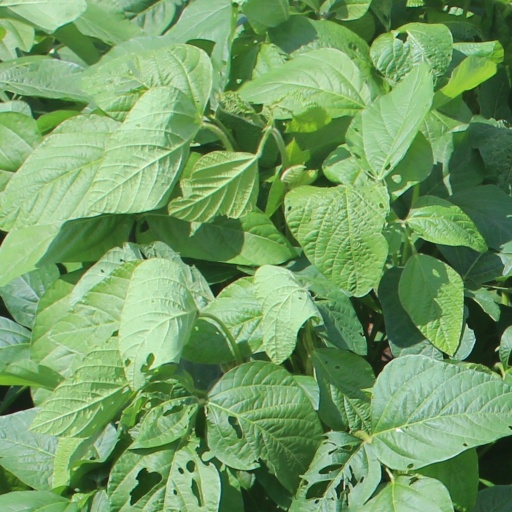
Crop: soybean